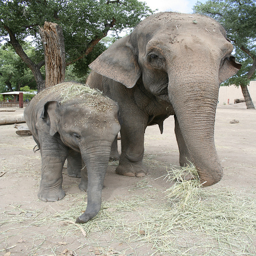
A large elephant next to a baby elephant on a  dry dirt field.
A baby elephant is standing next to a larger elephant.
A mother elephant eating straw while standing beside her baby.
Two elephants eat some hay on the ground together.
An elephant eats hay with a baby at its side.